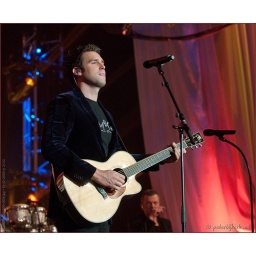
TV registratie van de Top 2000 in Concert - editie 2009Heineken Music Hall AmsterdamRadio 2 en Ned. 3 - NPS